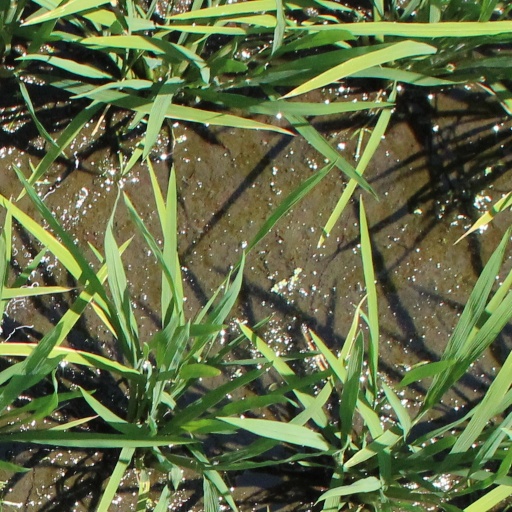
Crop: rice